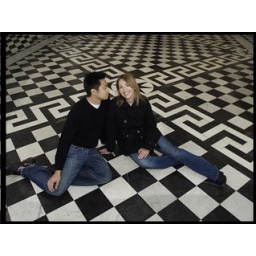
Black and white marble floor designed by Robert Adam (1728-1792)